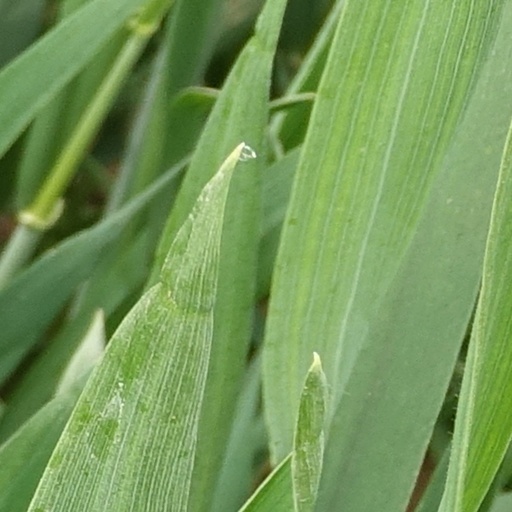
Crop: wheat